Bird

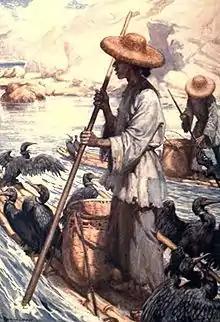
The use of cormorants by Asian fishermen is in steep decline but survives in some areas as a tourist attraction.

Birds occupy a wide range of ecological positions. While some birds are generalists, others are highly specialised in their habitat or food requirements. Even within a single habitat, such as a forest, the niches occupied by different species of birds vary, with some species feeding in the forest canopy, others beneath the canopy, and still others on the forest floor. Forest birds may be insectivores, frugivores, or nectarivores. Aquatic birds generally feed by fishing, plant eating, and piracy or kleptoparasitism. Many grassland birds are granivores. Birds of prey specialise in hunting mammals or other birds, while vultures are specialised scavengers. Birds are also preyed upon by a range of mammals including a few avivorous bats. A wide range of endo- and ectoparasites depend on birds and some parasites that are transmitted from parent to young have co-evolved and show host-specificity.